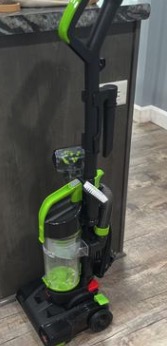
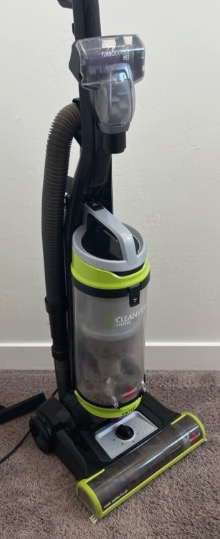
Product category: items_vacuum
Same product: no